Vojislav Koštunica

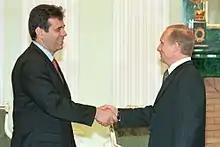
With Vladimir Putin in the Kremlin on 27 October 2000.

On 4 April 2008, Koštunica stated that European Union membership was no longer on the agenda for Serbia. He stated that before EU integration could continue, Serbia and the EU must discuss the matter of Serbia's territorial integrity.